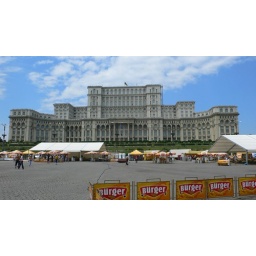
&amp;quot;People's Place&amp;quot; - 2nd biggest building in the world and the seat of the Romanian Government